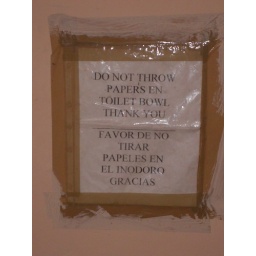
The sign over the toilet.....don't put your paper in the toilet!